Arkansas County, Arkansas

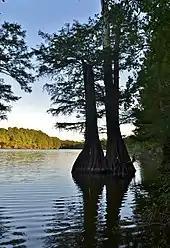
Bald cypress trees along the shores of Lower White Lake

Water is an extremely important part of Arkansas County's geography, history, economy, and culture. The many rivers, streams, and ditches crossing the county have featured prominently since prehistoric times, and many of the hundreds of archaeological sites, including the Menard–Hodges site, are along waterways. The navigability of the Arkansas River has been important for every civilization in Arkansas County since prehistory. Tribes of Quapaw, Casqui, and Mississippian cultures were settled in the area along the rivers. Three major rivers form much of the county's boundaries: Arkansas River, Bayou Meto, and the White River. Within the county, La Grue Bayou is an important watercourse.